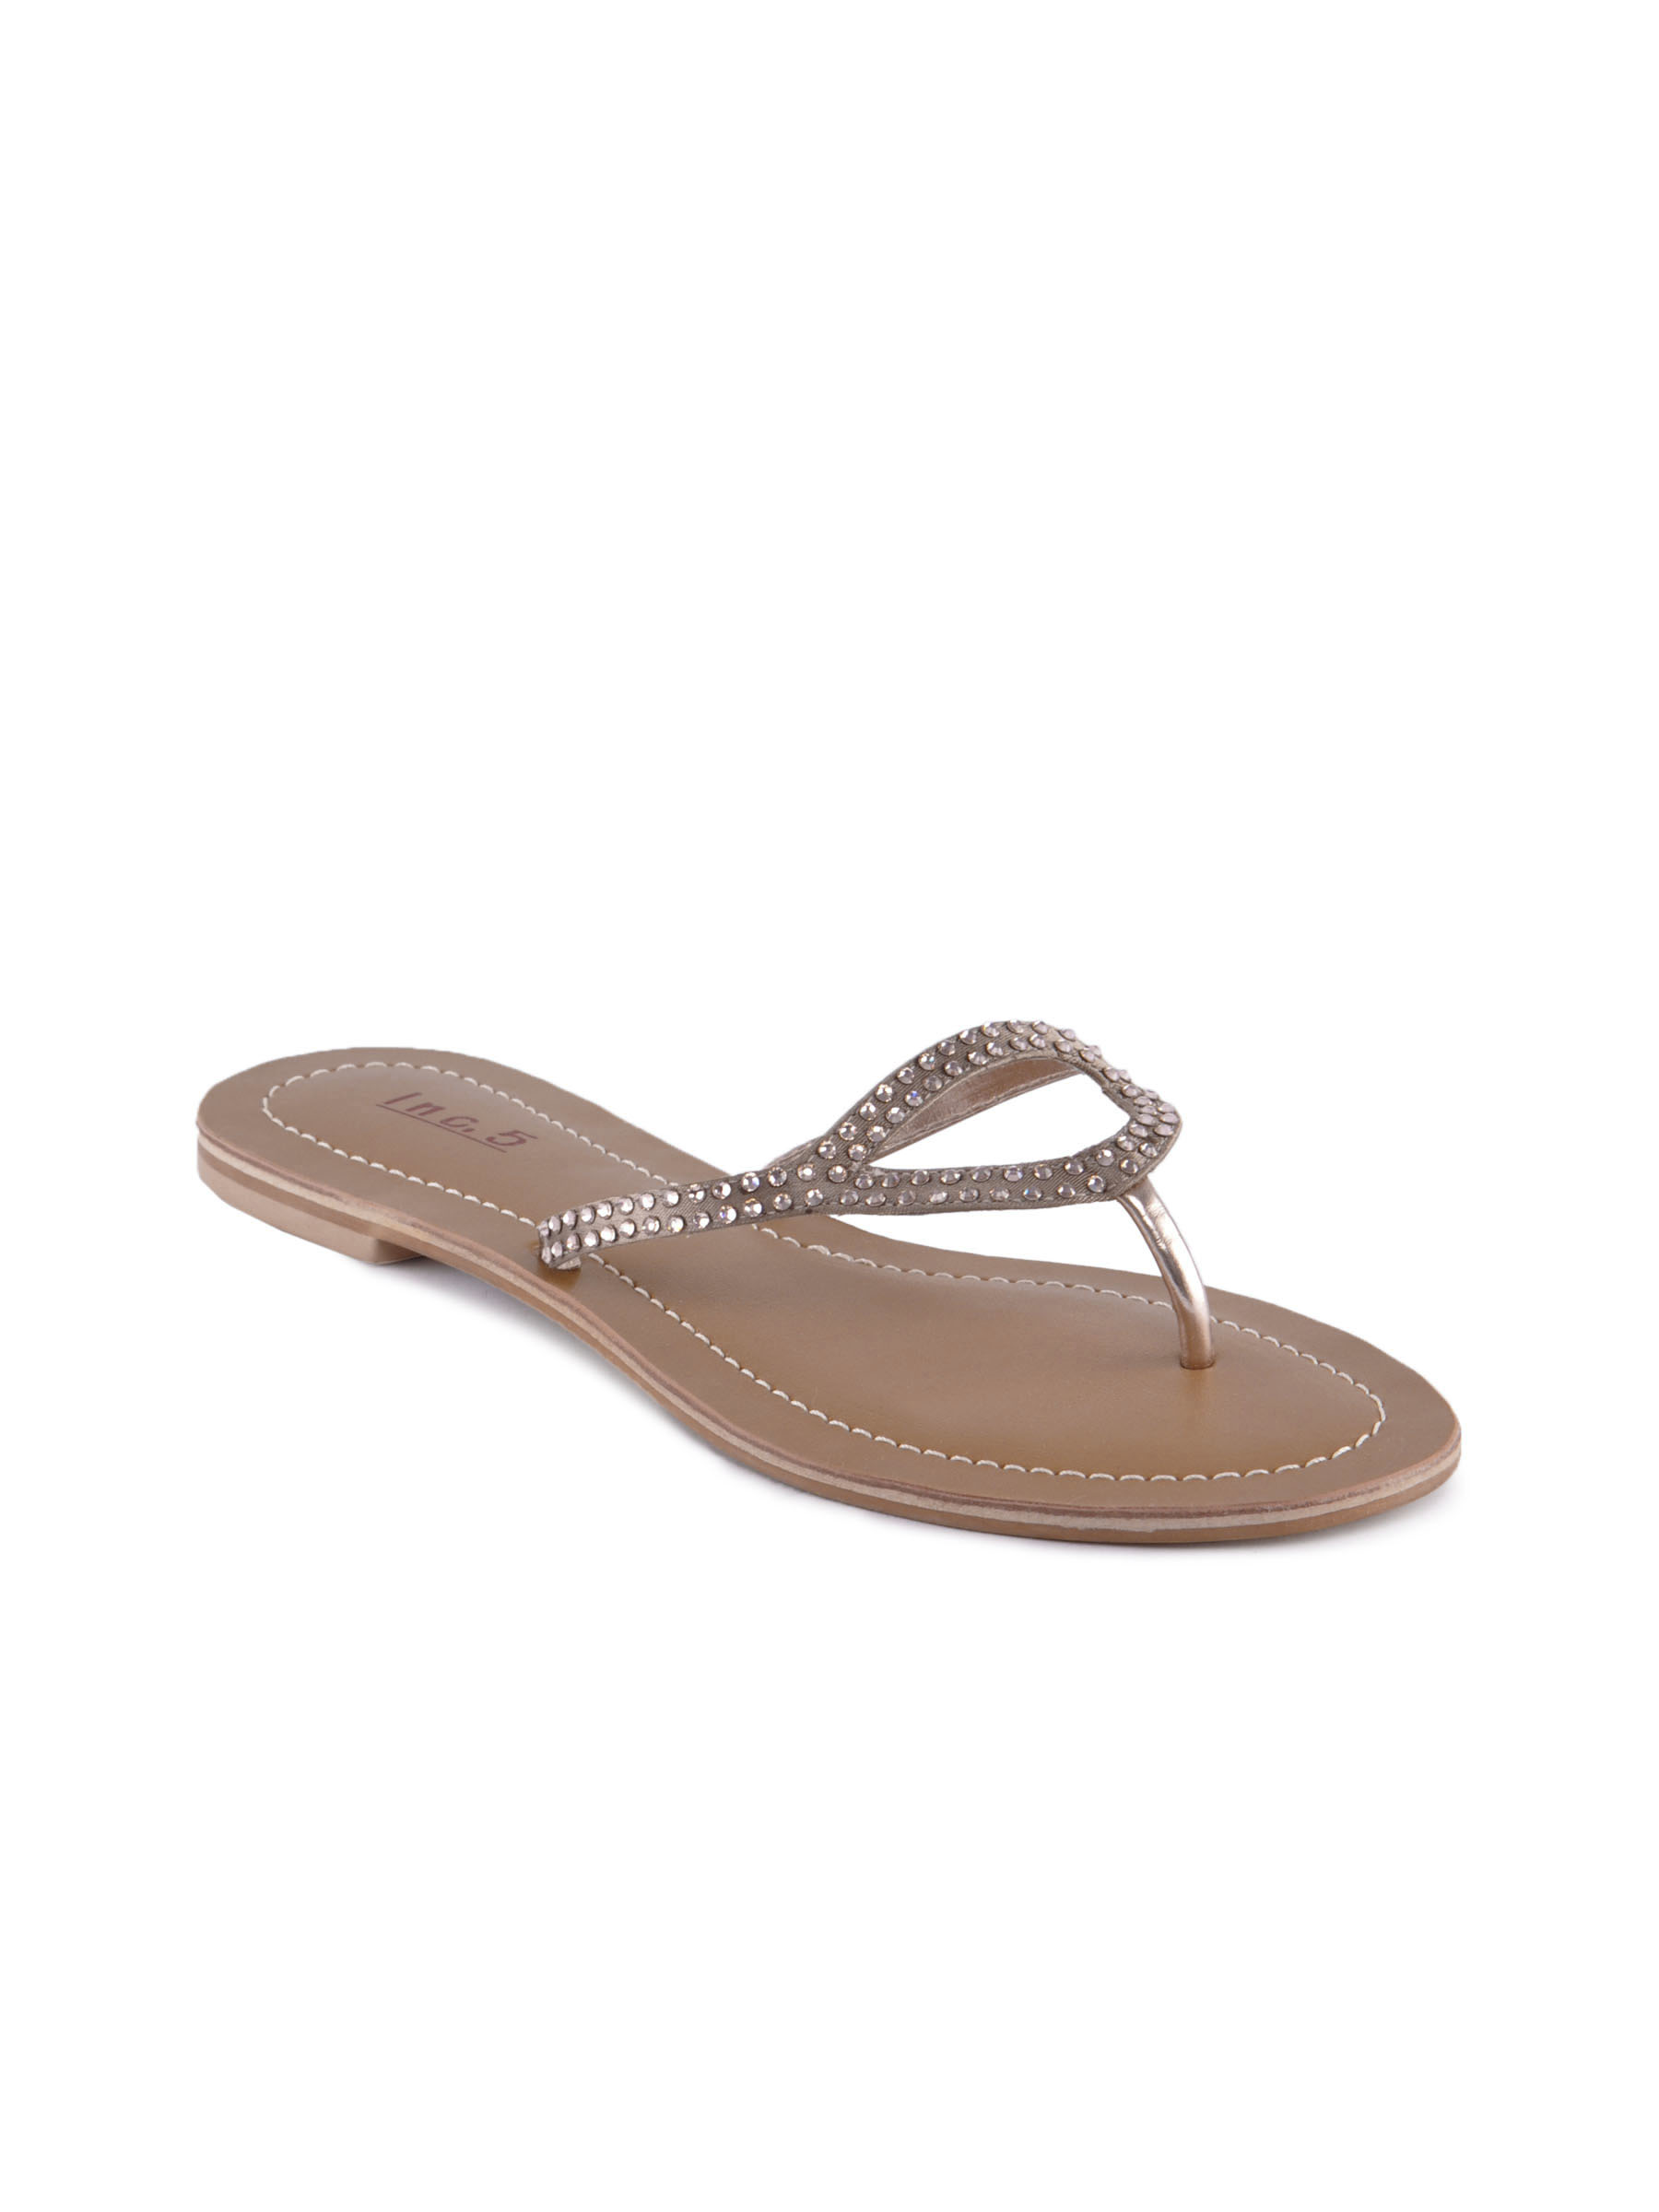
Inc. 5 Women Casual Beige Flats
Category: Footwear / Shoes / Heels
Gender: Women
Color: Beige
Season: Winter 2012
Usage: Casual